1986 Indianapolis 500

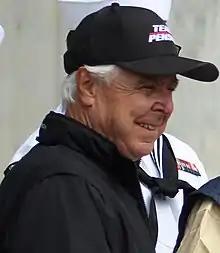
Rick Mears won the pole position.

During the morning practice on Saturday, May 10, Rick Mears set an all-time unofficial track record, at . Later in the session, Michael Andretti and Bobby Rahal both broke the barrier. No incidents were reported.